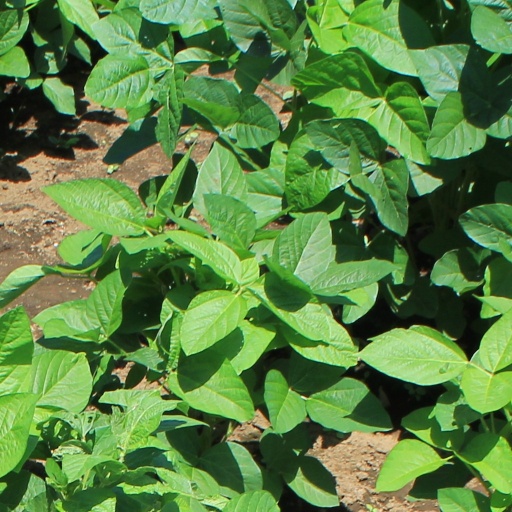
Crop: soybean